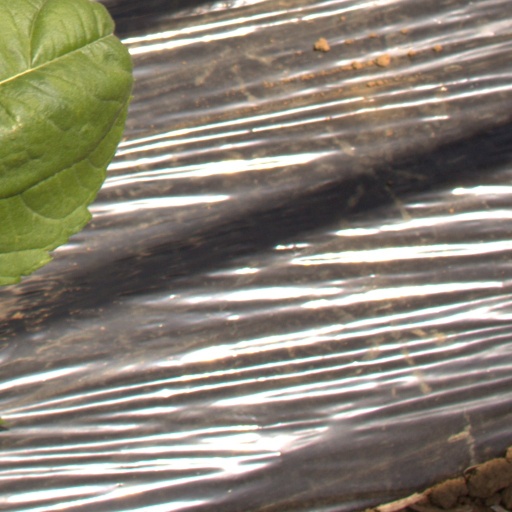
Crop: Jerusalem artichoke